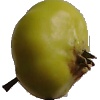
Label: Apple Red Yellow 2